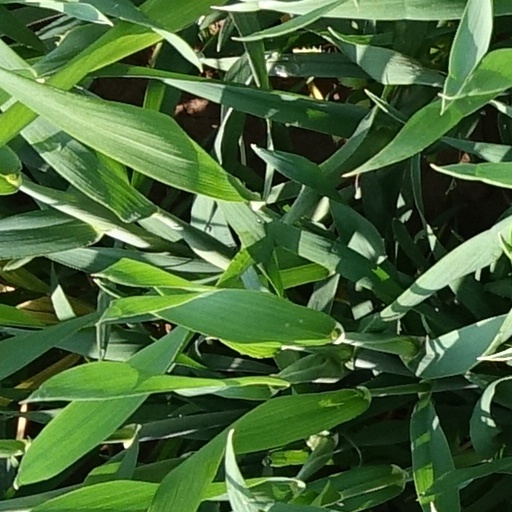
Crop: wheat